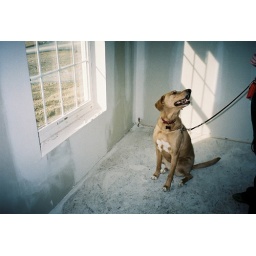
she's very happy that the windows in our new house are low enough for her to see out of